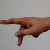
The image shows a hand gesture representing the letter 'P' in Indian Sign Language.